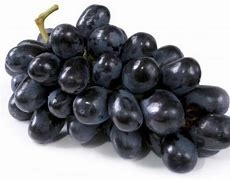
Label: grape